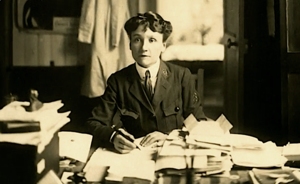
Dr Nicole Girard Mangin (1878-1919)
Nicole Girard-Mangin, née à Paris le 11 octobre 1878 et morte le 6 juin 1919 dans la même ville, fut l'unique femme médecin affectée au front durant la Première Guerre mondiale. Mobilisée suite à une erreur administrative le 2 août 1914, elle occulte sa condition féminine et se porte volontaire pour exercer à Verdun.